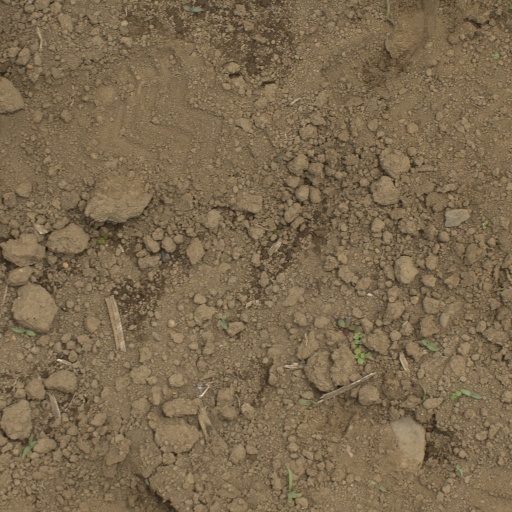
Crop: Jerusalem artichoke